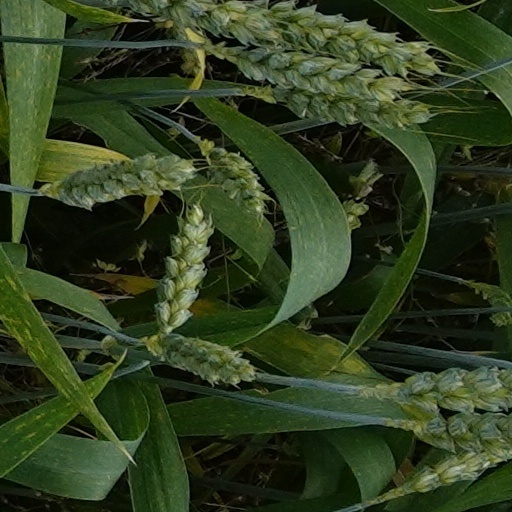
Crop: wheat